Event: Nepal Earthquake
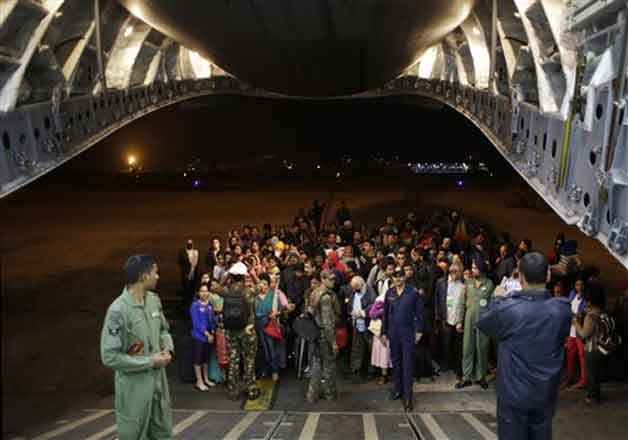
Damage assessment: no_damage